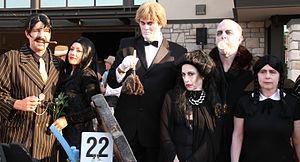
Le cosplay, mot-valise composé des mots anglais « costume » et « play », est un loisir qui consiste à jouer le rôle de ses personnages en imitant leur costume, leurs cheveux — à l'aide d'une perruque ou en réalisant la même coupe de cheveux que celle du personnage — et leur maquillage. On appelle les pratiquants des cosplayers.